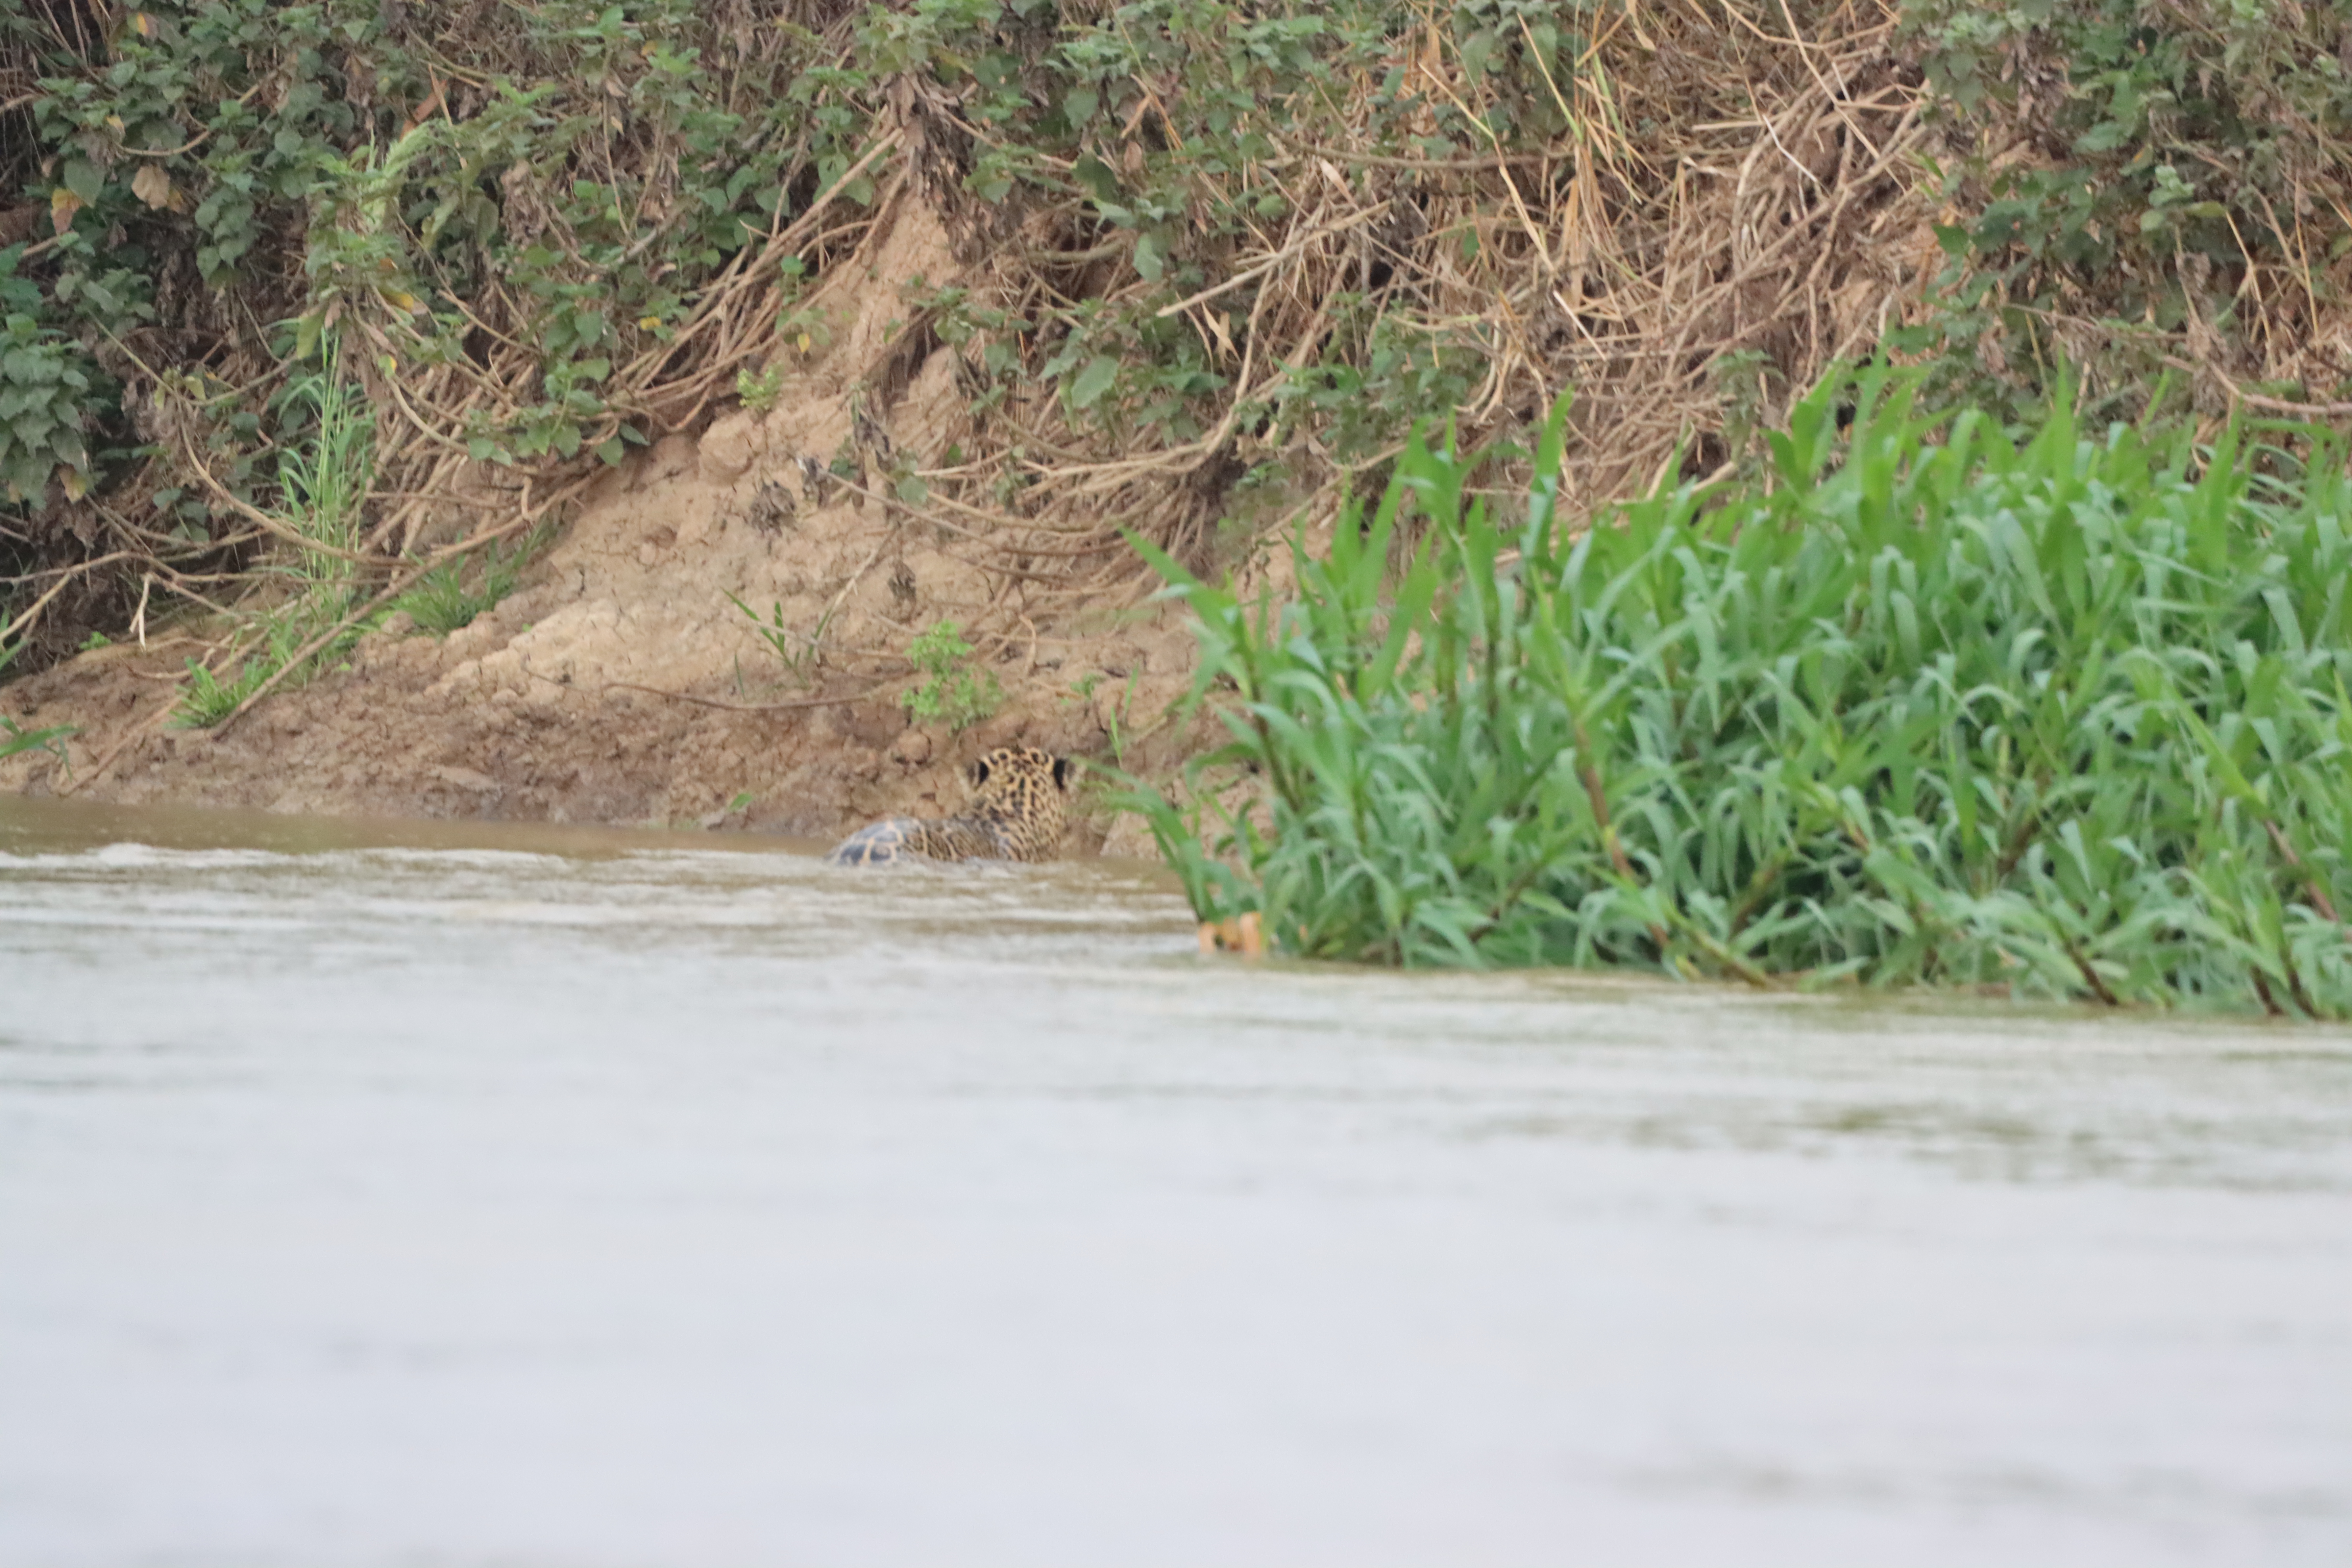
Jaguar: Ipepo